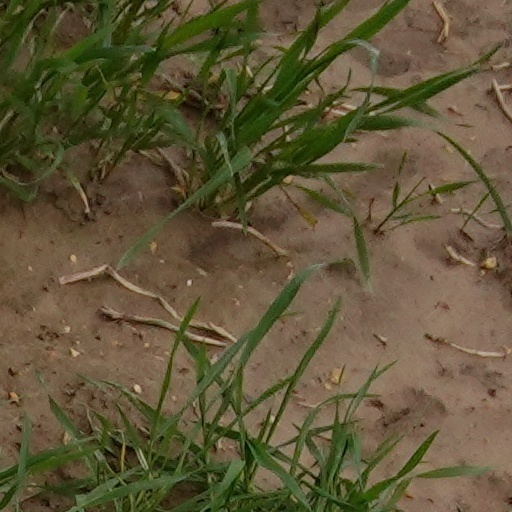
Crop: wheat